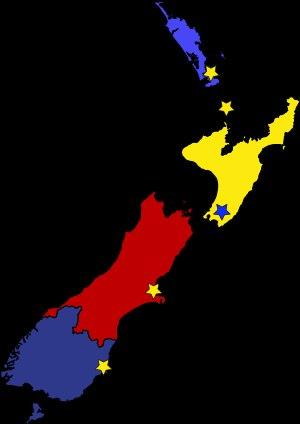
Le Super Rugby est une compétition internationale de rugby à XV qui oppose quinze franchises argentines, australiennes, sud-africaines, japonaises et néo-zélandaises depuis 2016. La compétition a connu plusieurs noms et formules dans le passé. Héritière d'une compétition lancée dans les années 1980 entre six équipes du Pacifique, elle devient professionnelle en 1996 et prend le nom de Super 12. Puis en 2006, elle passe à quatorze équipes et est renommée Super 14. En 2011, une quinzième franchise est introduite, la compétition est renommée Super Rugby. En 2016, le Super Rugby passe à 18 équipes et accueille pour la première fois des franchises basées au Japon et en Argentine, enfin en 2018 on revient à 15 équipes. On utilise parfois abusivement, notamment en France, le terme de Super 15 pour faire référence à cette compétition, tous formats confondus.